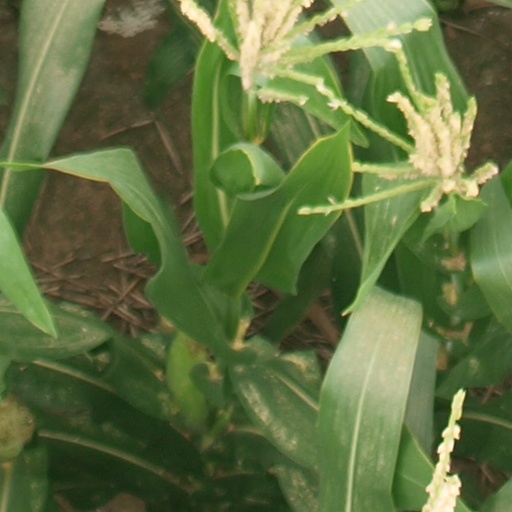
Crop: maize; corn